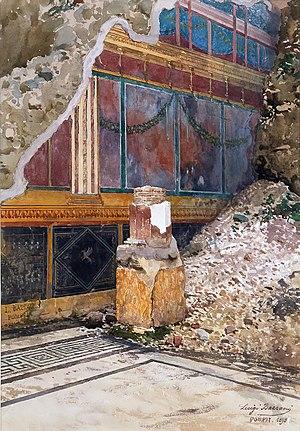
Pompéi est une ville et cité antique située en Campanie. Elle est célèbre pour avoir été ensevelie lors d'une éruption du Vésuve, volcan voisin de quelques kilomètres, au cours de l'automne 79 ap. J.-C.
Luigi Bazzani - également connu sous le nom le Bazzanino, pour le distinguer du scénographe Luigi Bazzani qui était dit le Bazzanone - était peintre, illustrateur, aquarelliste et scénographe. Fils d'Alessandro, il appartenait à une famille de scénographes et de peintres de rideaux de théâtre.
Pompéi dans les aquarelles de Luigi Bazzani est un moyen de connaître la ville détruite par le Vésuve, reproduite dans les œuvres de Luigi Bazzani.